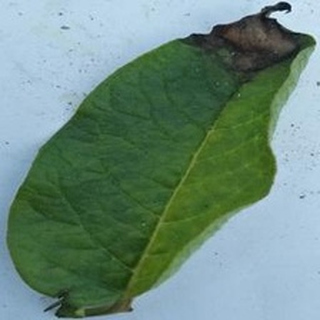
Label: potato_late_blight